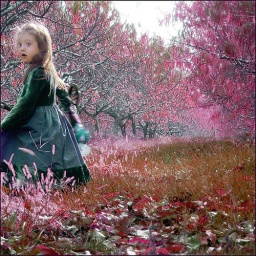
Little girl in orchard, pink